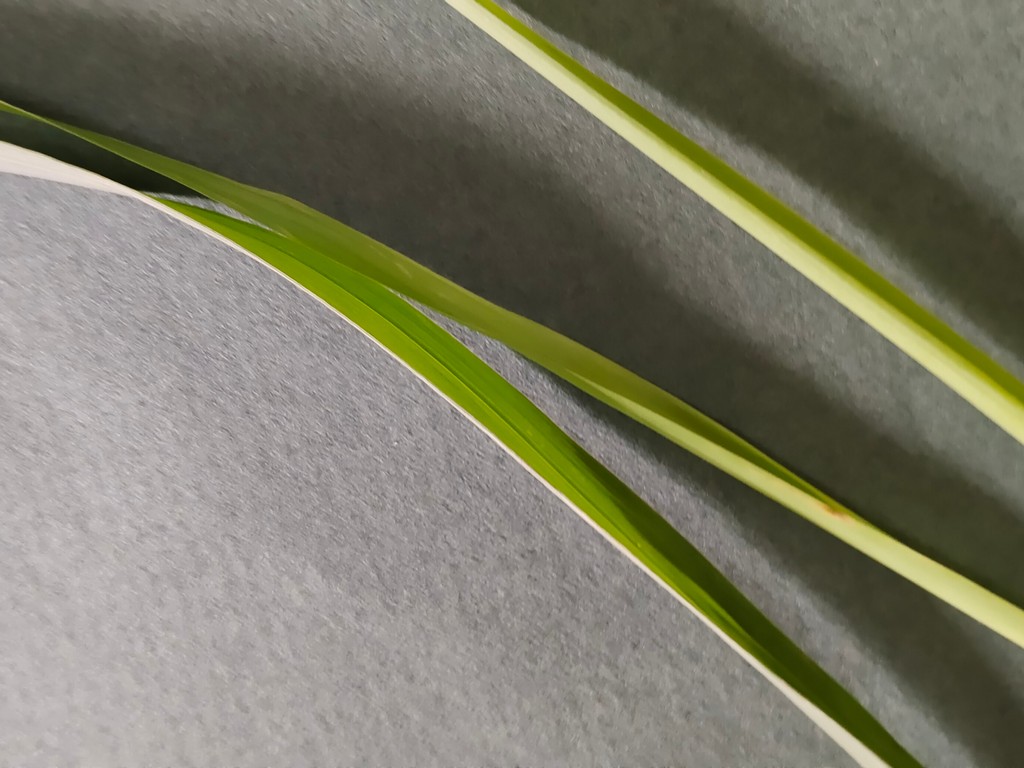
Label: Healthy